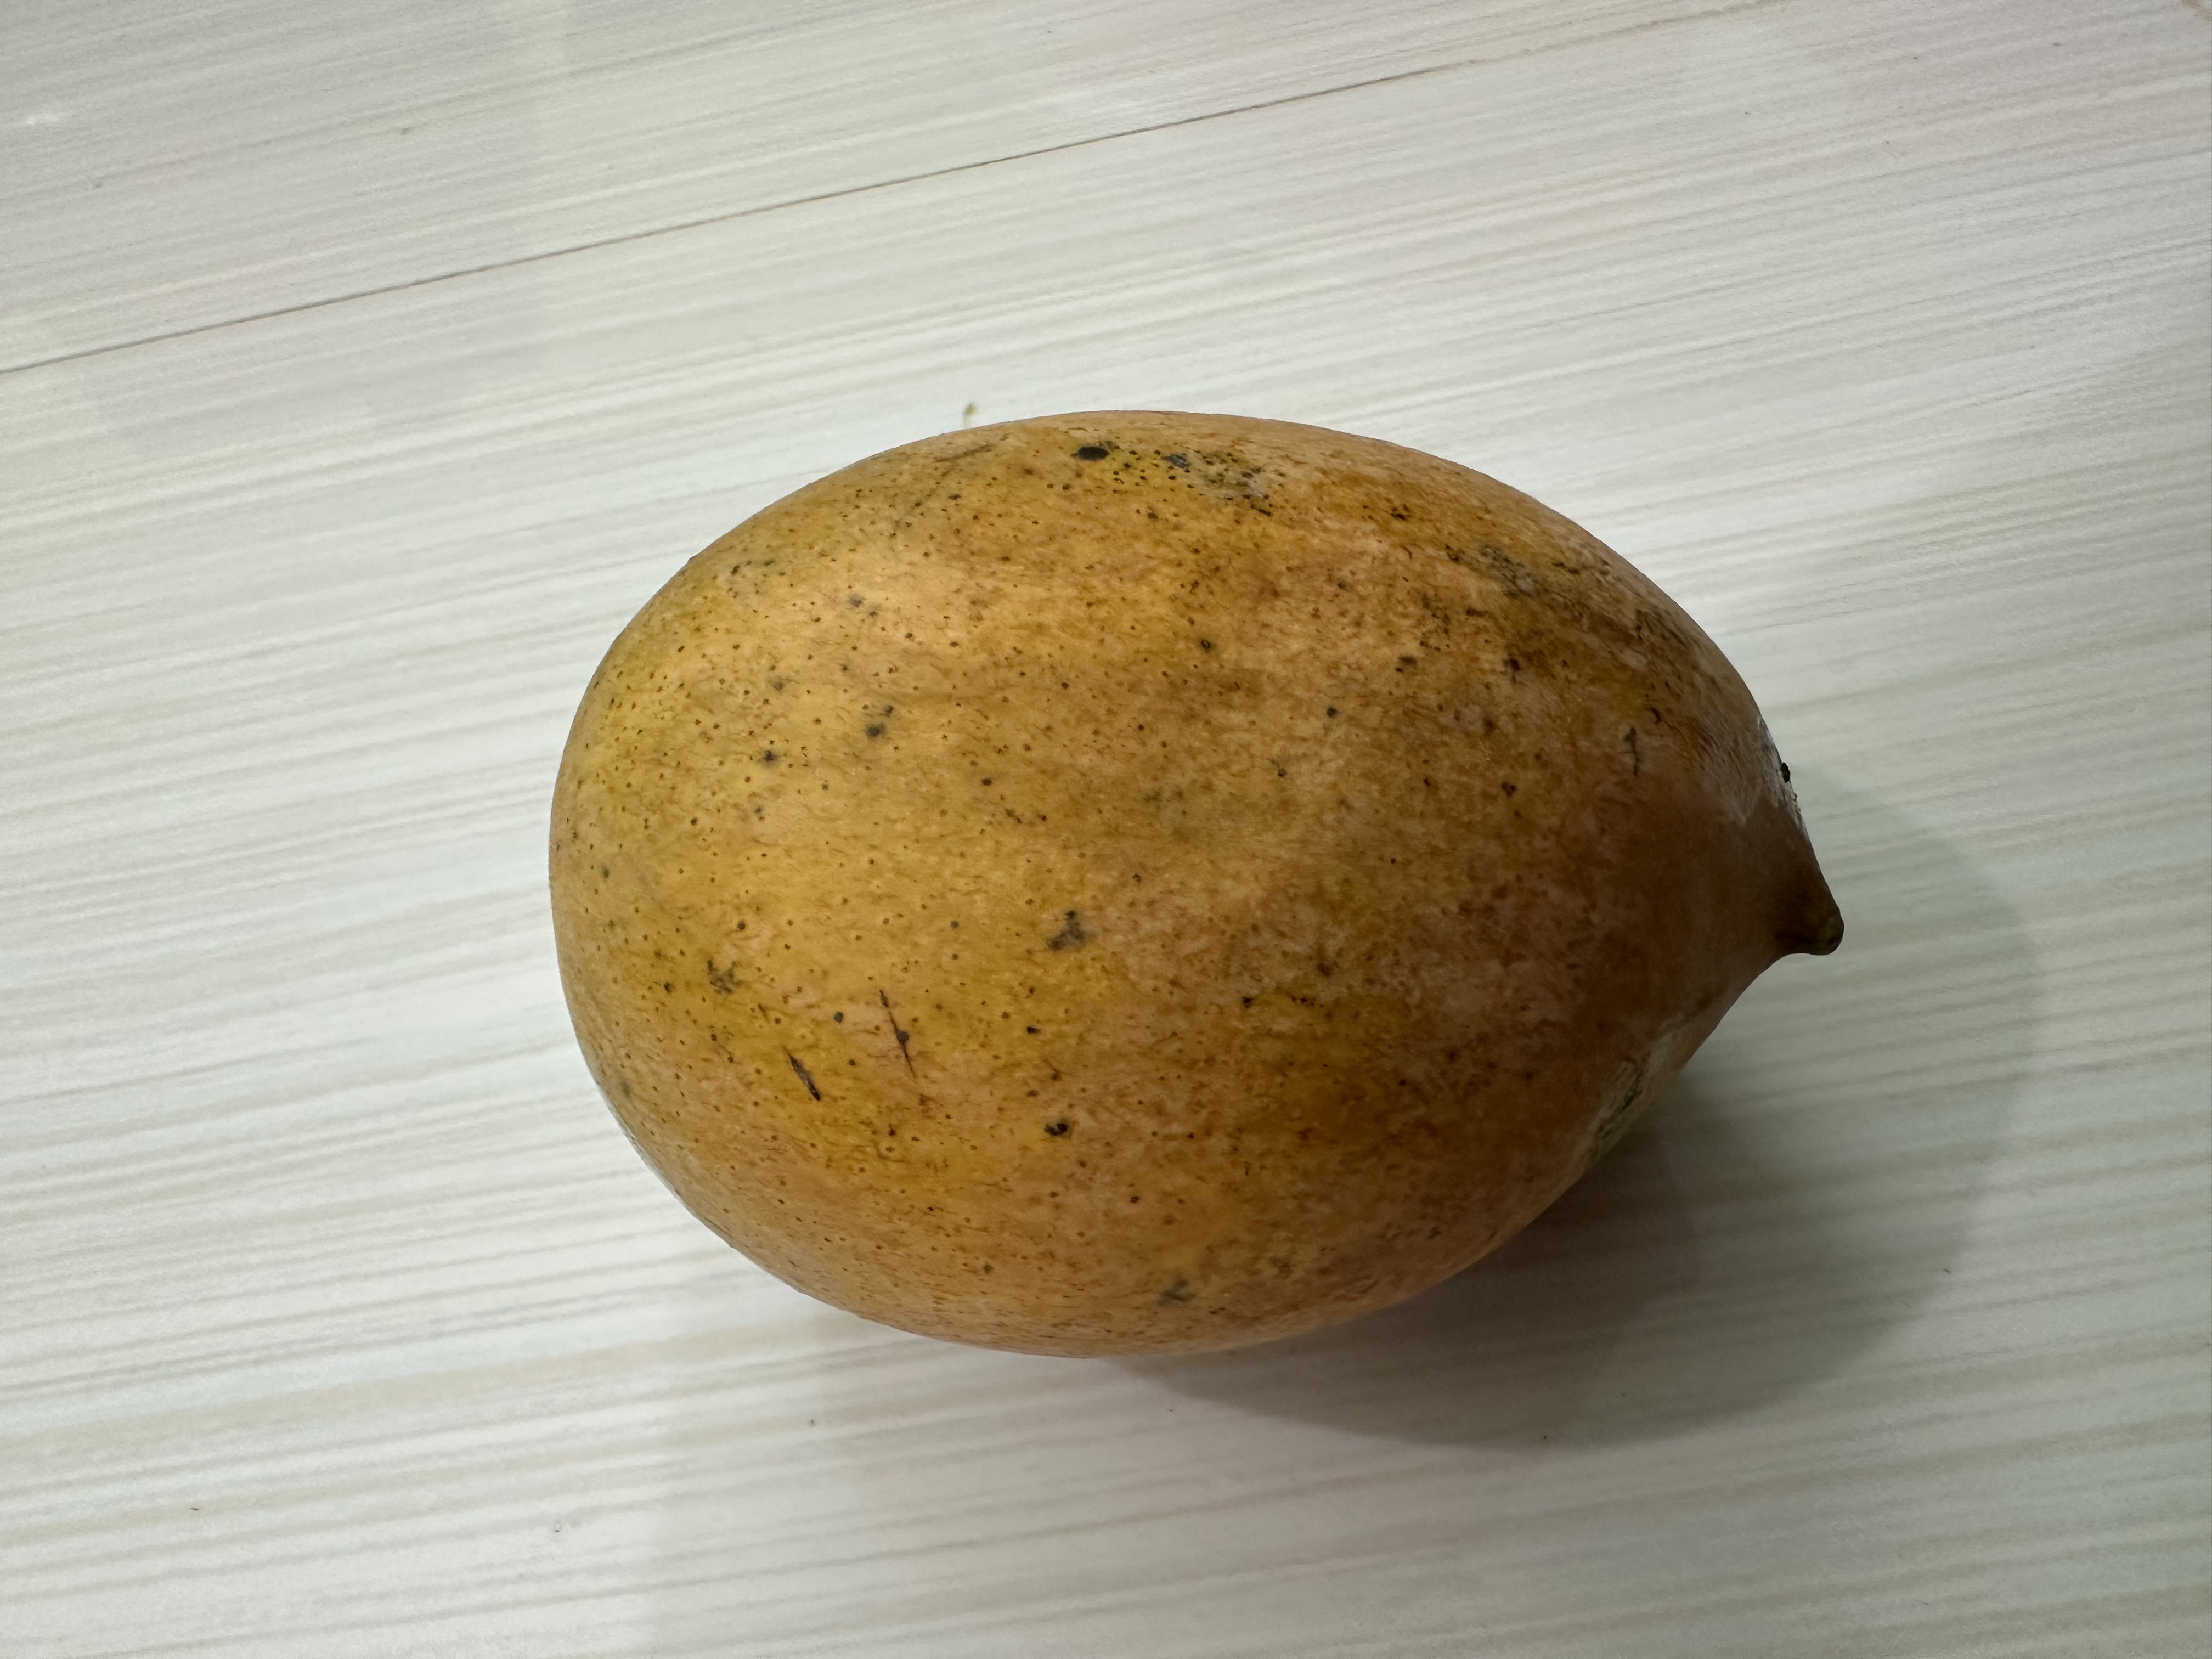
Mango variety: Nilambori